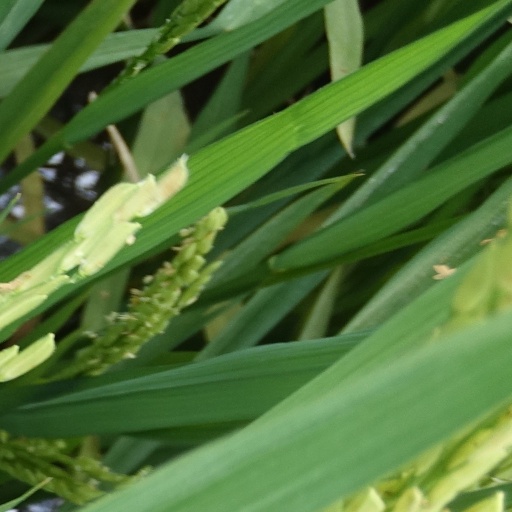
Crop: rice